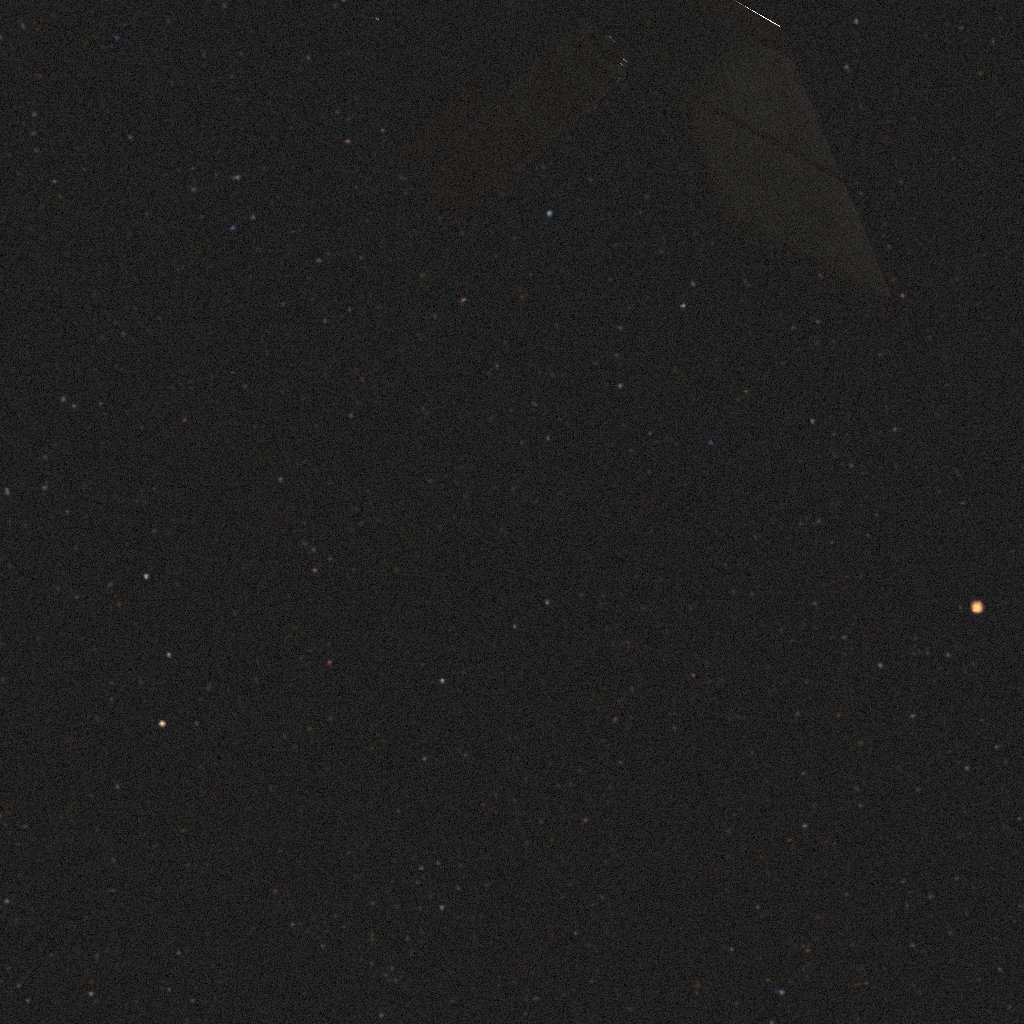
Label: soho